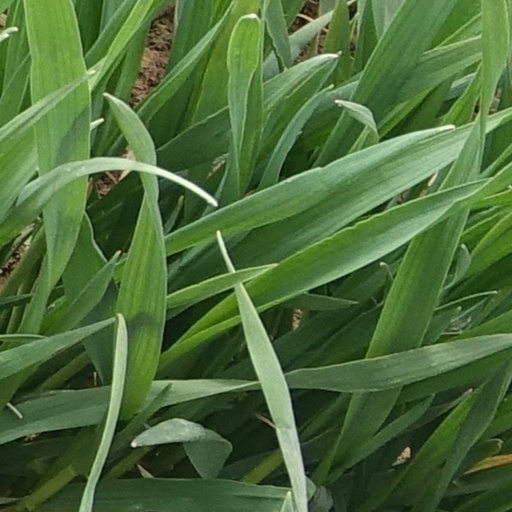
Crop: wheat